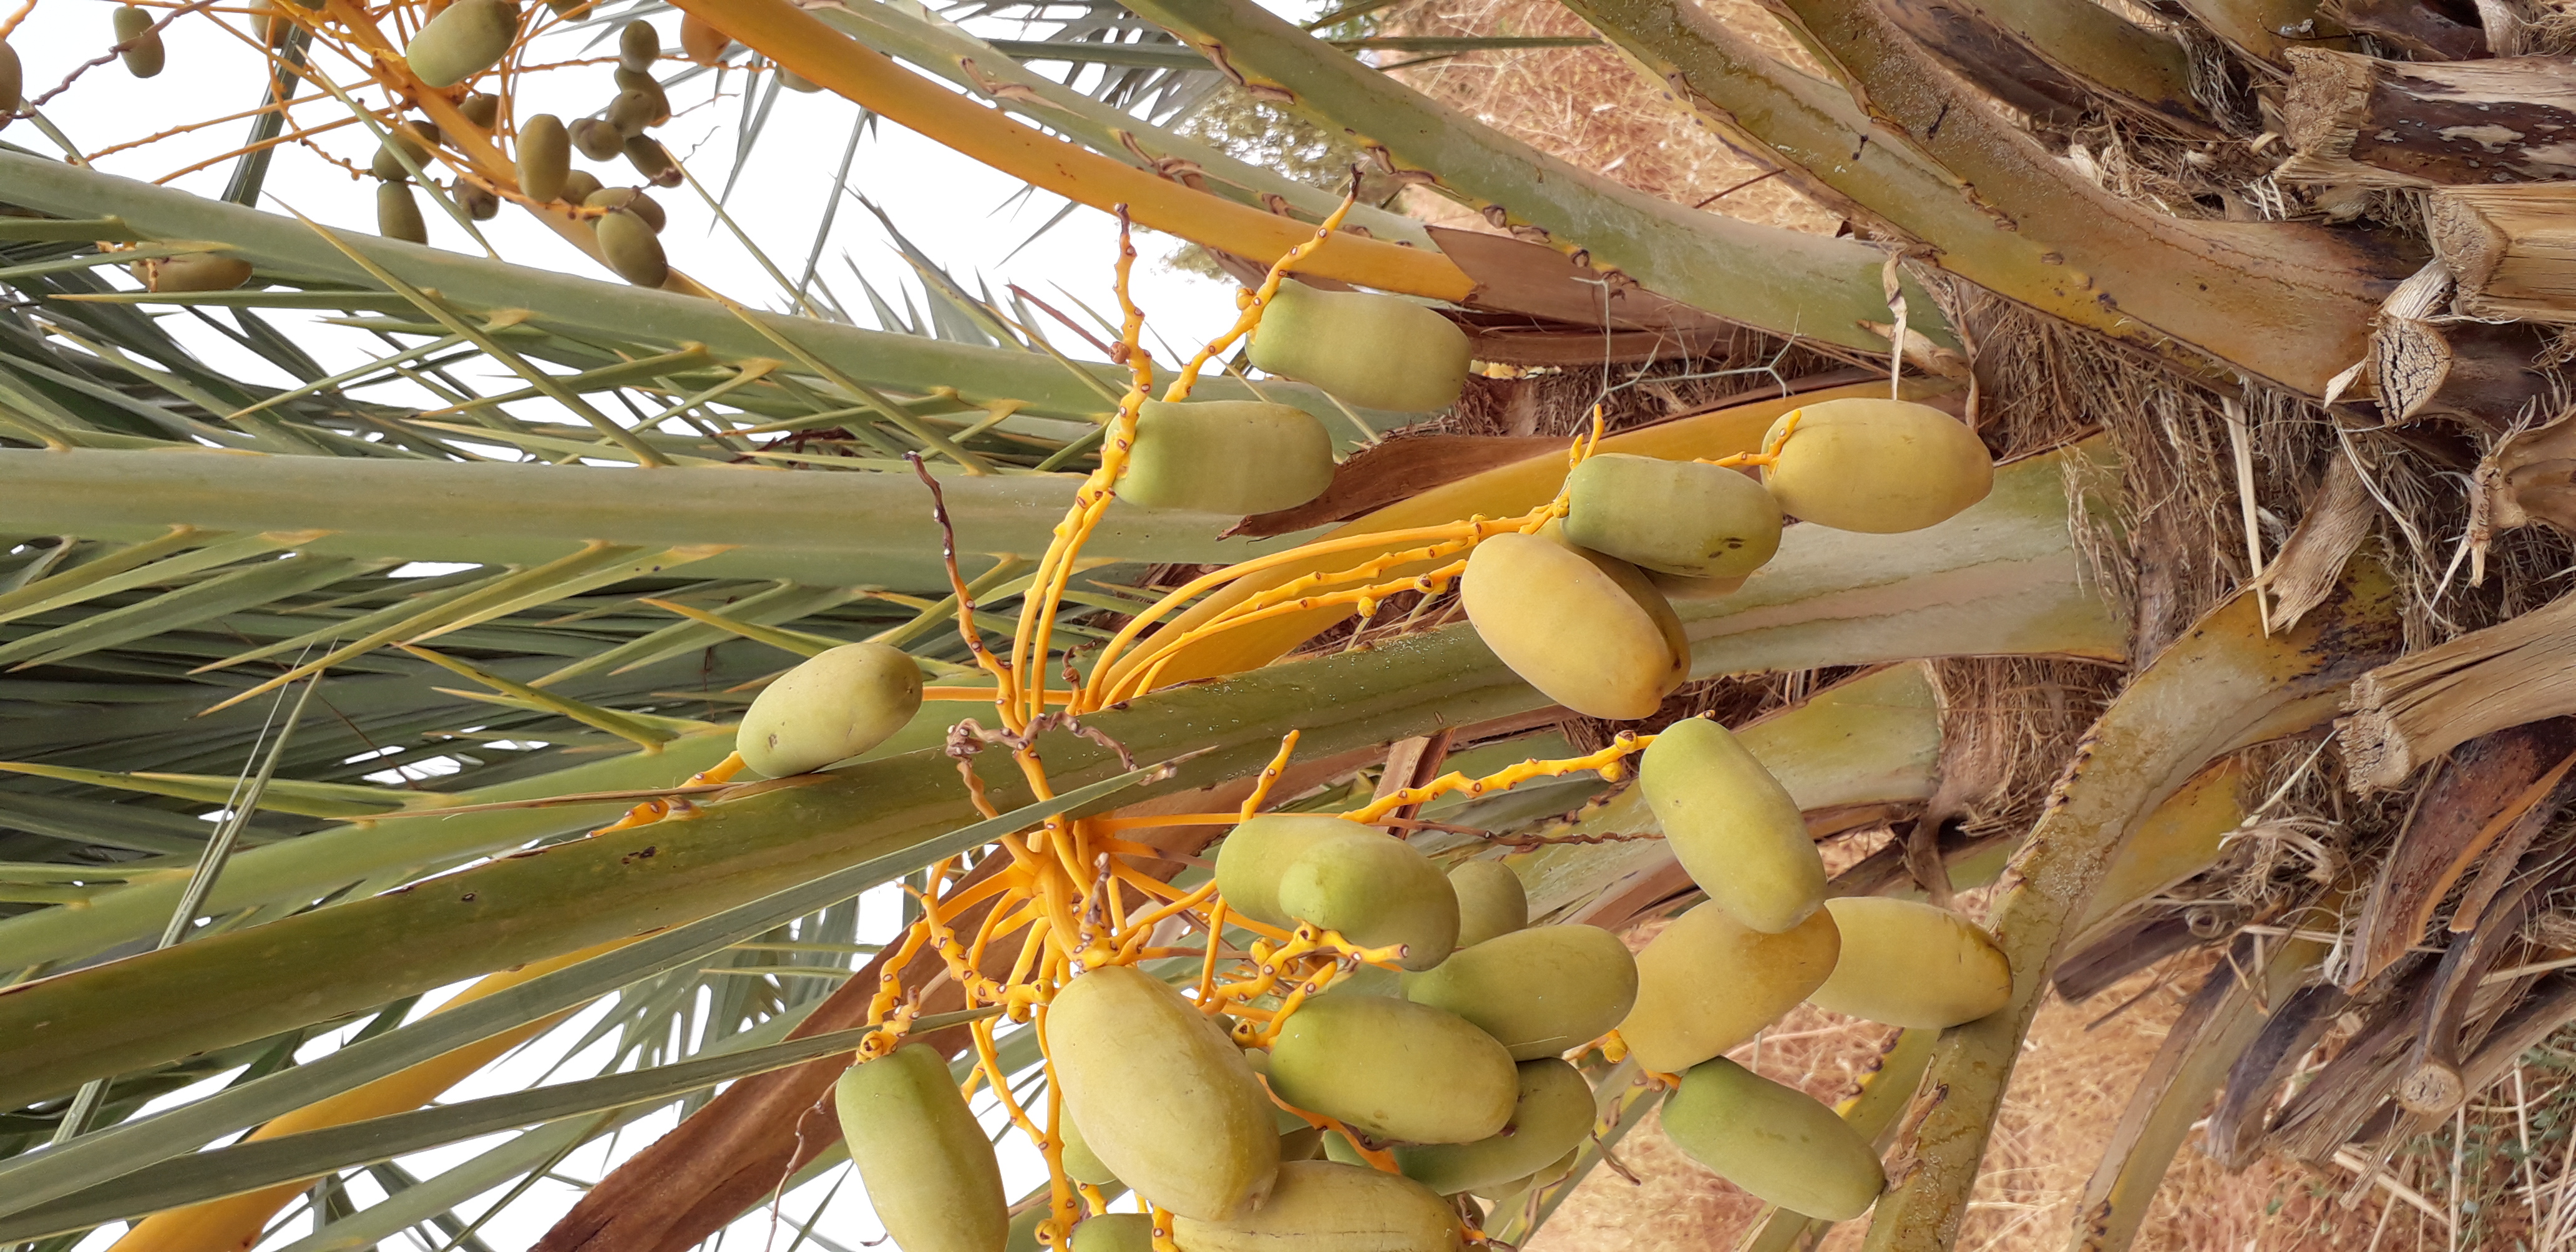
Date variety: Boumajhoul